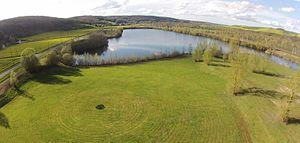
golf éducatif
Saint-Julien-du-Sault est une commune française située dans le département de l'Yonne, en région Bourgogne-Franche-Comté.